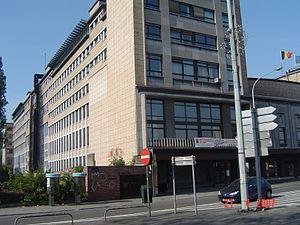
La Haute École de la Province de Liège est une haute école belge du réseau officiel subventionné par la Fédération Wallonie-Bruxelles et dont le pouvoir organisateur est la province de Liège. Elle voit le jour en septembre 2007 et résulte de la fusion des trois Hautes écoles liégeoises provinciales Léon-Éli Troclet, André Vésale et Rennequin Sualem. Elle est également membre du Pôle académique Liège-Luxembourg.
Le quai du Barbou est une artère de la ville belge de Liège, sur la rive gauche de la Dérivation, qui relie, d'amont en aval, le quai de la Dérivation au pont Biais.